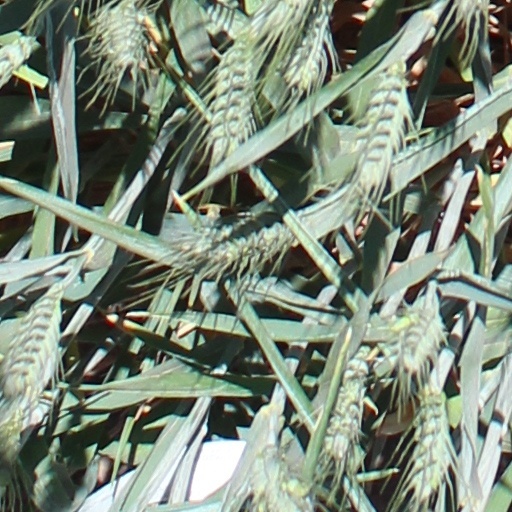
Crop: wheat